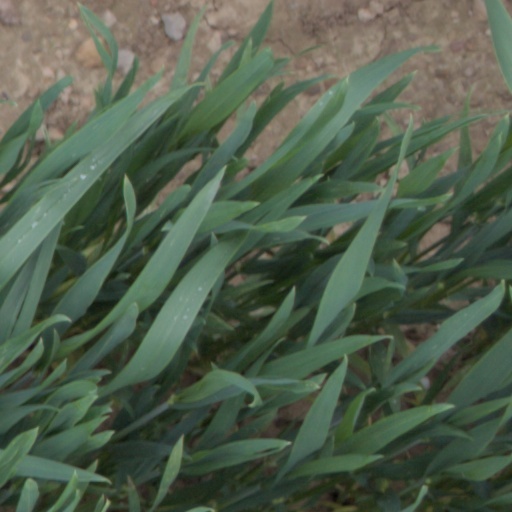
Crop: wheat